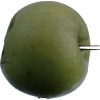
Label: Apple 12